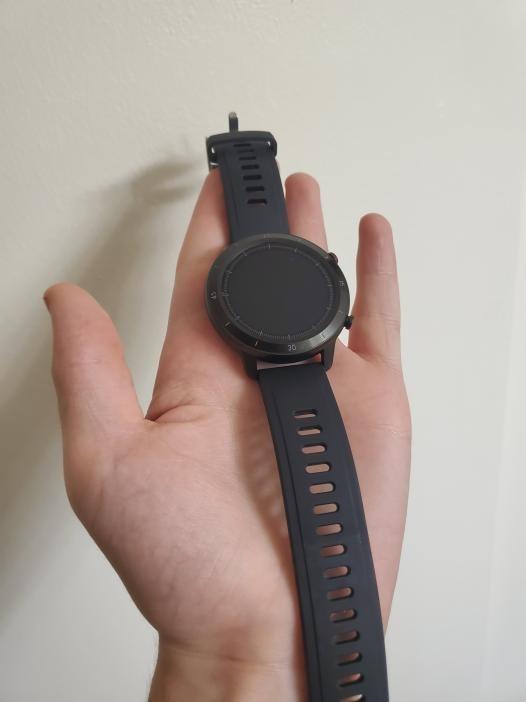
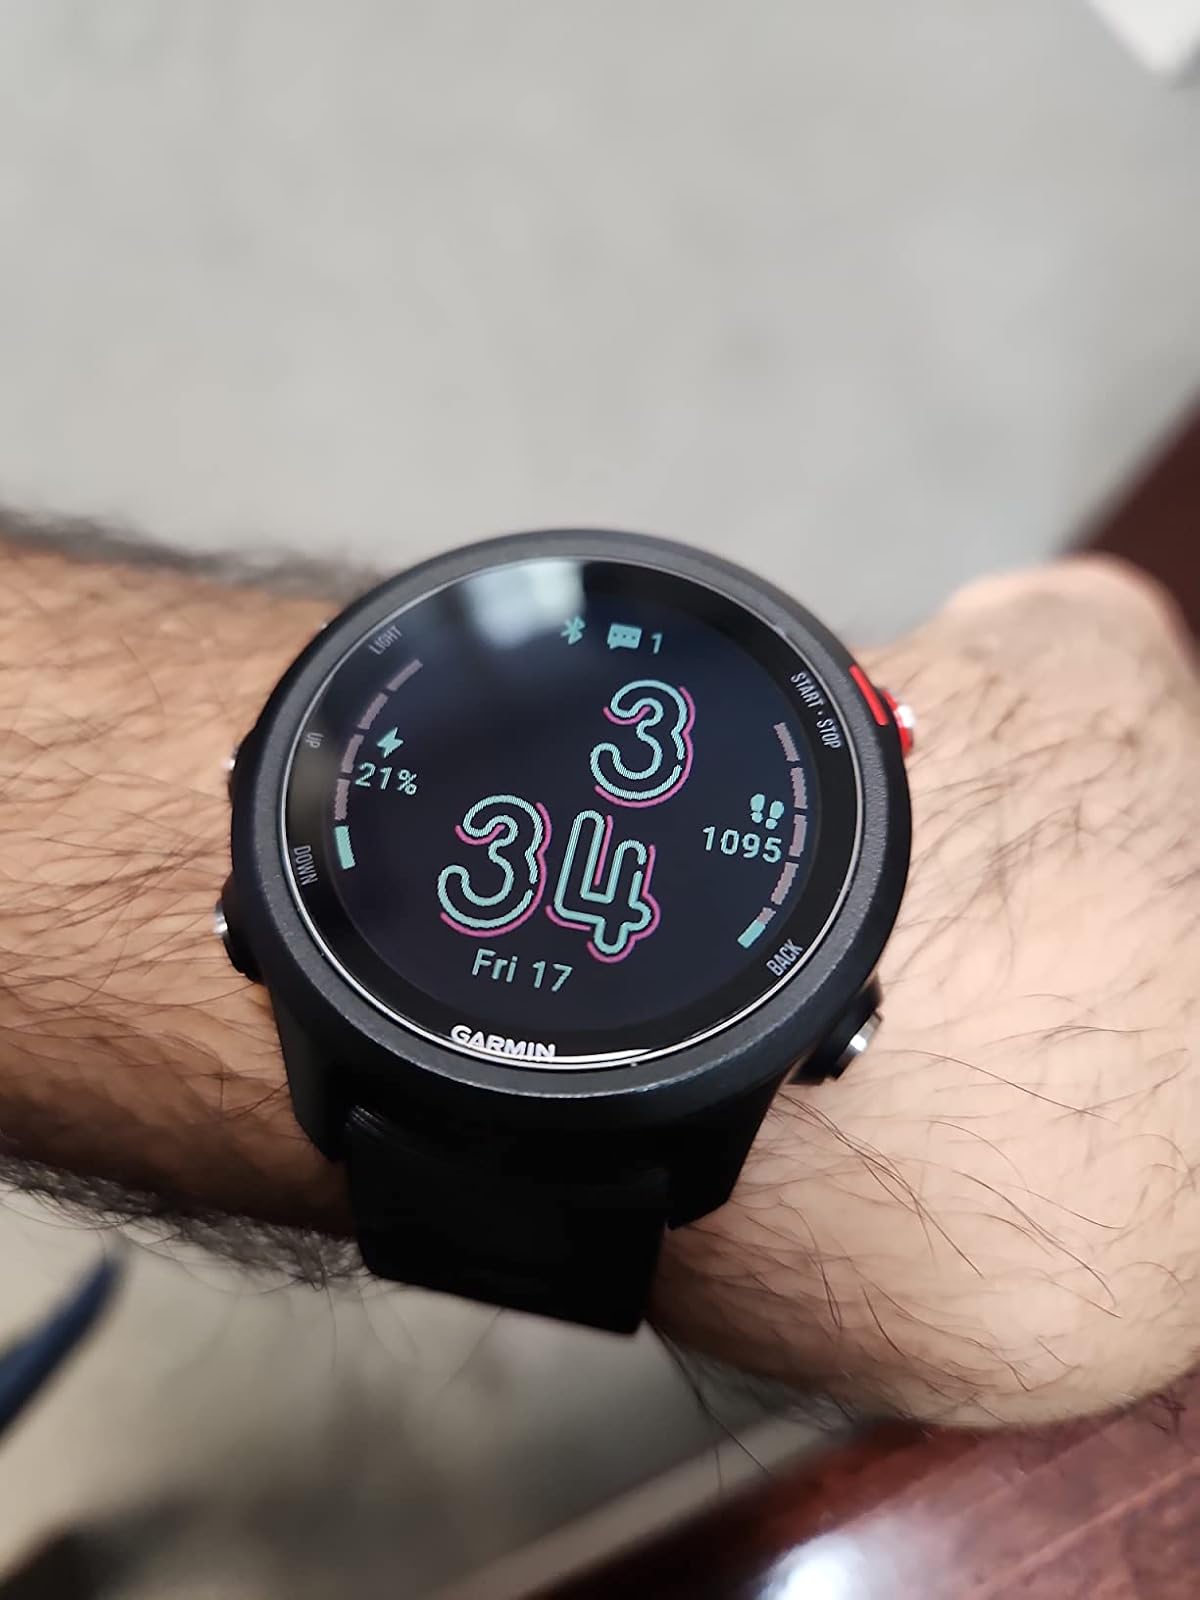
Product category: smartwatch
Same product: no